Wonderful Everyday

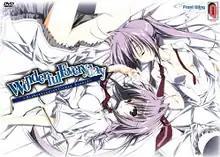
Cover art

, abbreviated as SubaHibi, is a Japanese horror mystery visual novel developed by KeroQ. It was released for Windows in 2010 and was given an international release by Frontwing in 2017. It is KeroQ's fourth game after "Tsui no Sora", "Nijūei" and "Moekan"; it shares many characters and plot elements with "Tsui no Sora," of which it is an expanded retelling.